Chiranjeevi (1984 film)

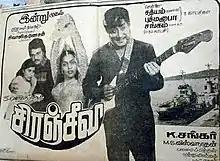
Theatrical release poster

Chiranjeevi is a 1984 Indian Tamil-language film, directed by K. Shankar and produced by S. Jagadeesan who also wrote the story. The film stars Sivaji Ganesan, Sripriya, Jai Ganesh and Sarath Babu. It was released on 17 February 1984, and failed at the box office.